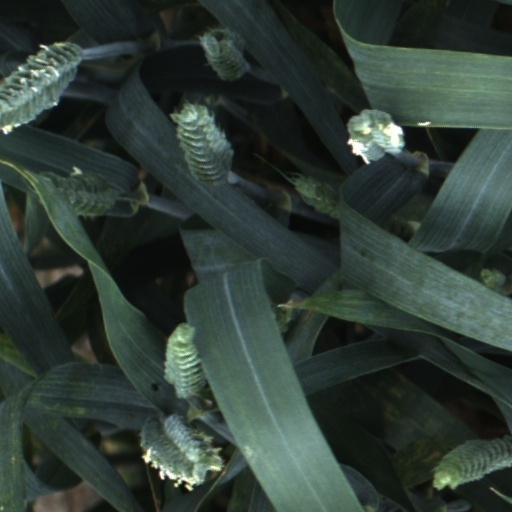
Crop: wheat